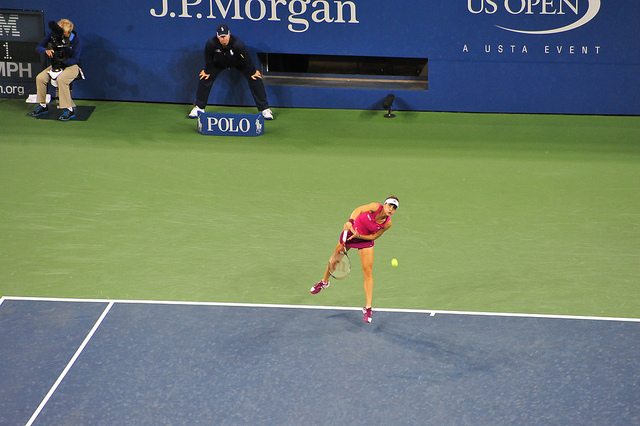
vận động viên tennis nữ vừa đỡ bóng bằng vợt